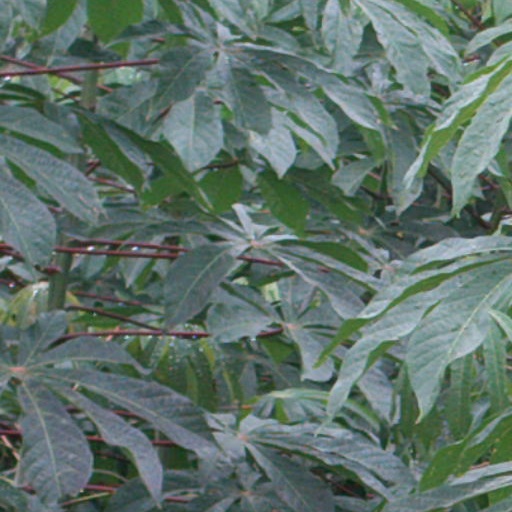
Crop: cassava